Urban planning of Barcelona

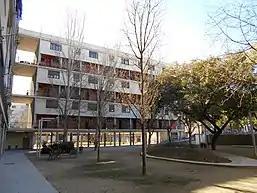
Casa Bloc (1932-1936), an example of residential planning developed by GATCPAC.

During the first years of the century the port was enlarged, with a project elaborated by Julio Valdés and carried out between 1905 and 1912: the eastern dock was extended and a counter dock and the inner docks were built. These works gave the port practically its current physiognomy, except for the construction of the south dock and the inner dock in 1965.